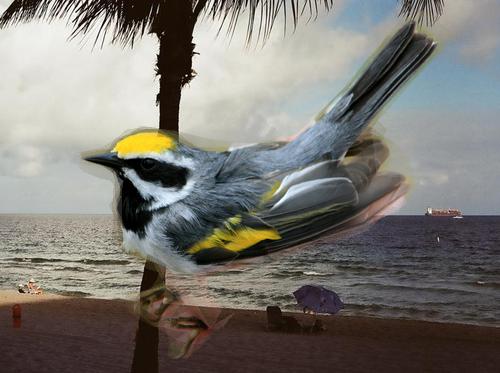
Bird species: Golden_winged_Warbler
Bird type: landbird
Background: water